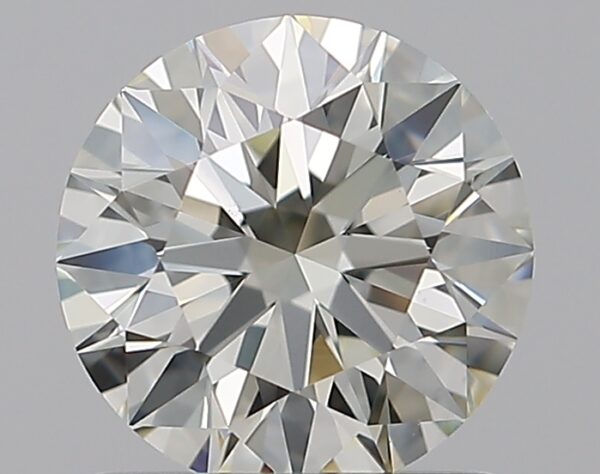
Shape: round
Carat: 1.01
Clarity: VS1
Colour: K
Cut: EX
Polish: EX
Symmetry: EX
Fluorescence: N
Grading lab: GIA
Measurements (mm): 6.39 x 6.42 x 3.99